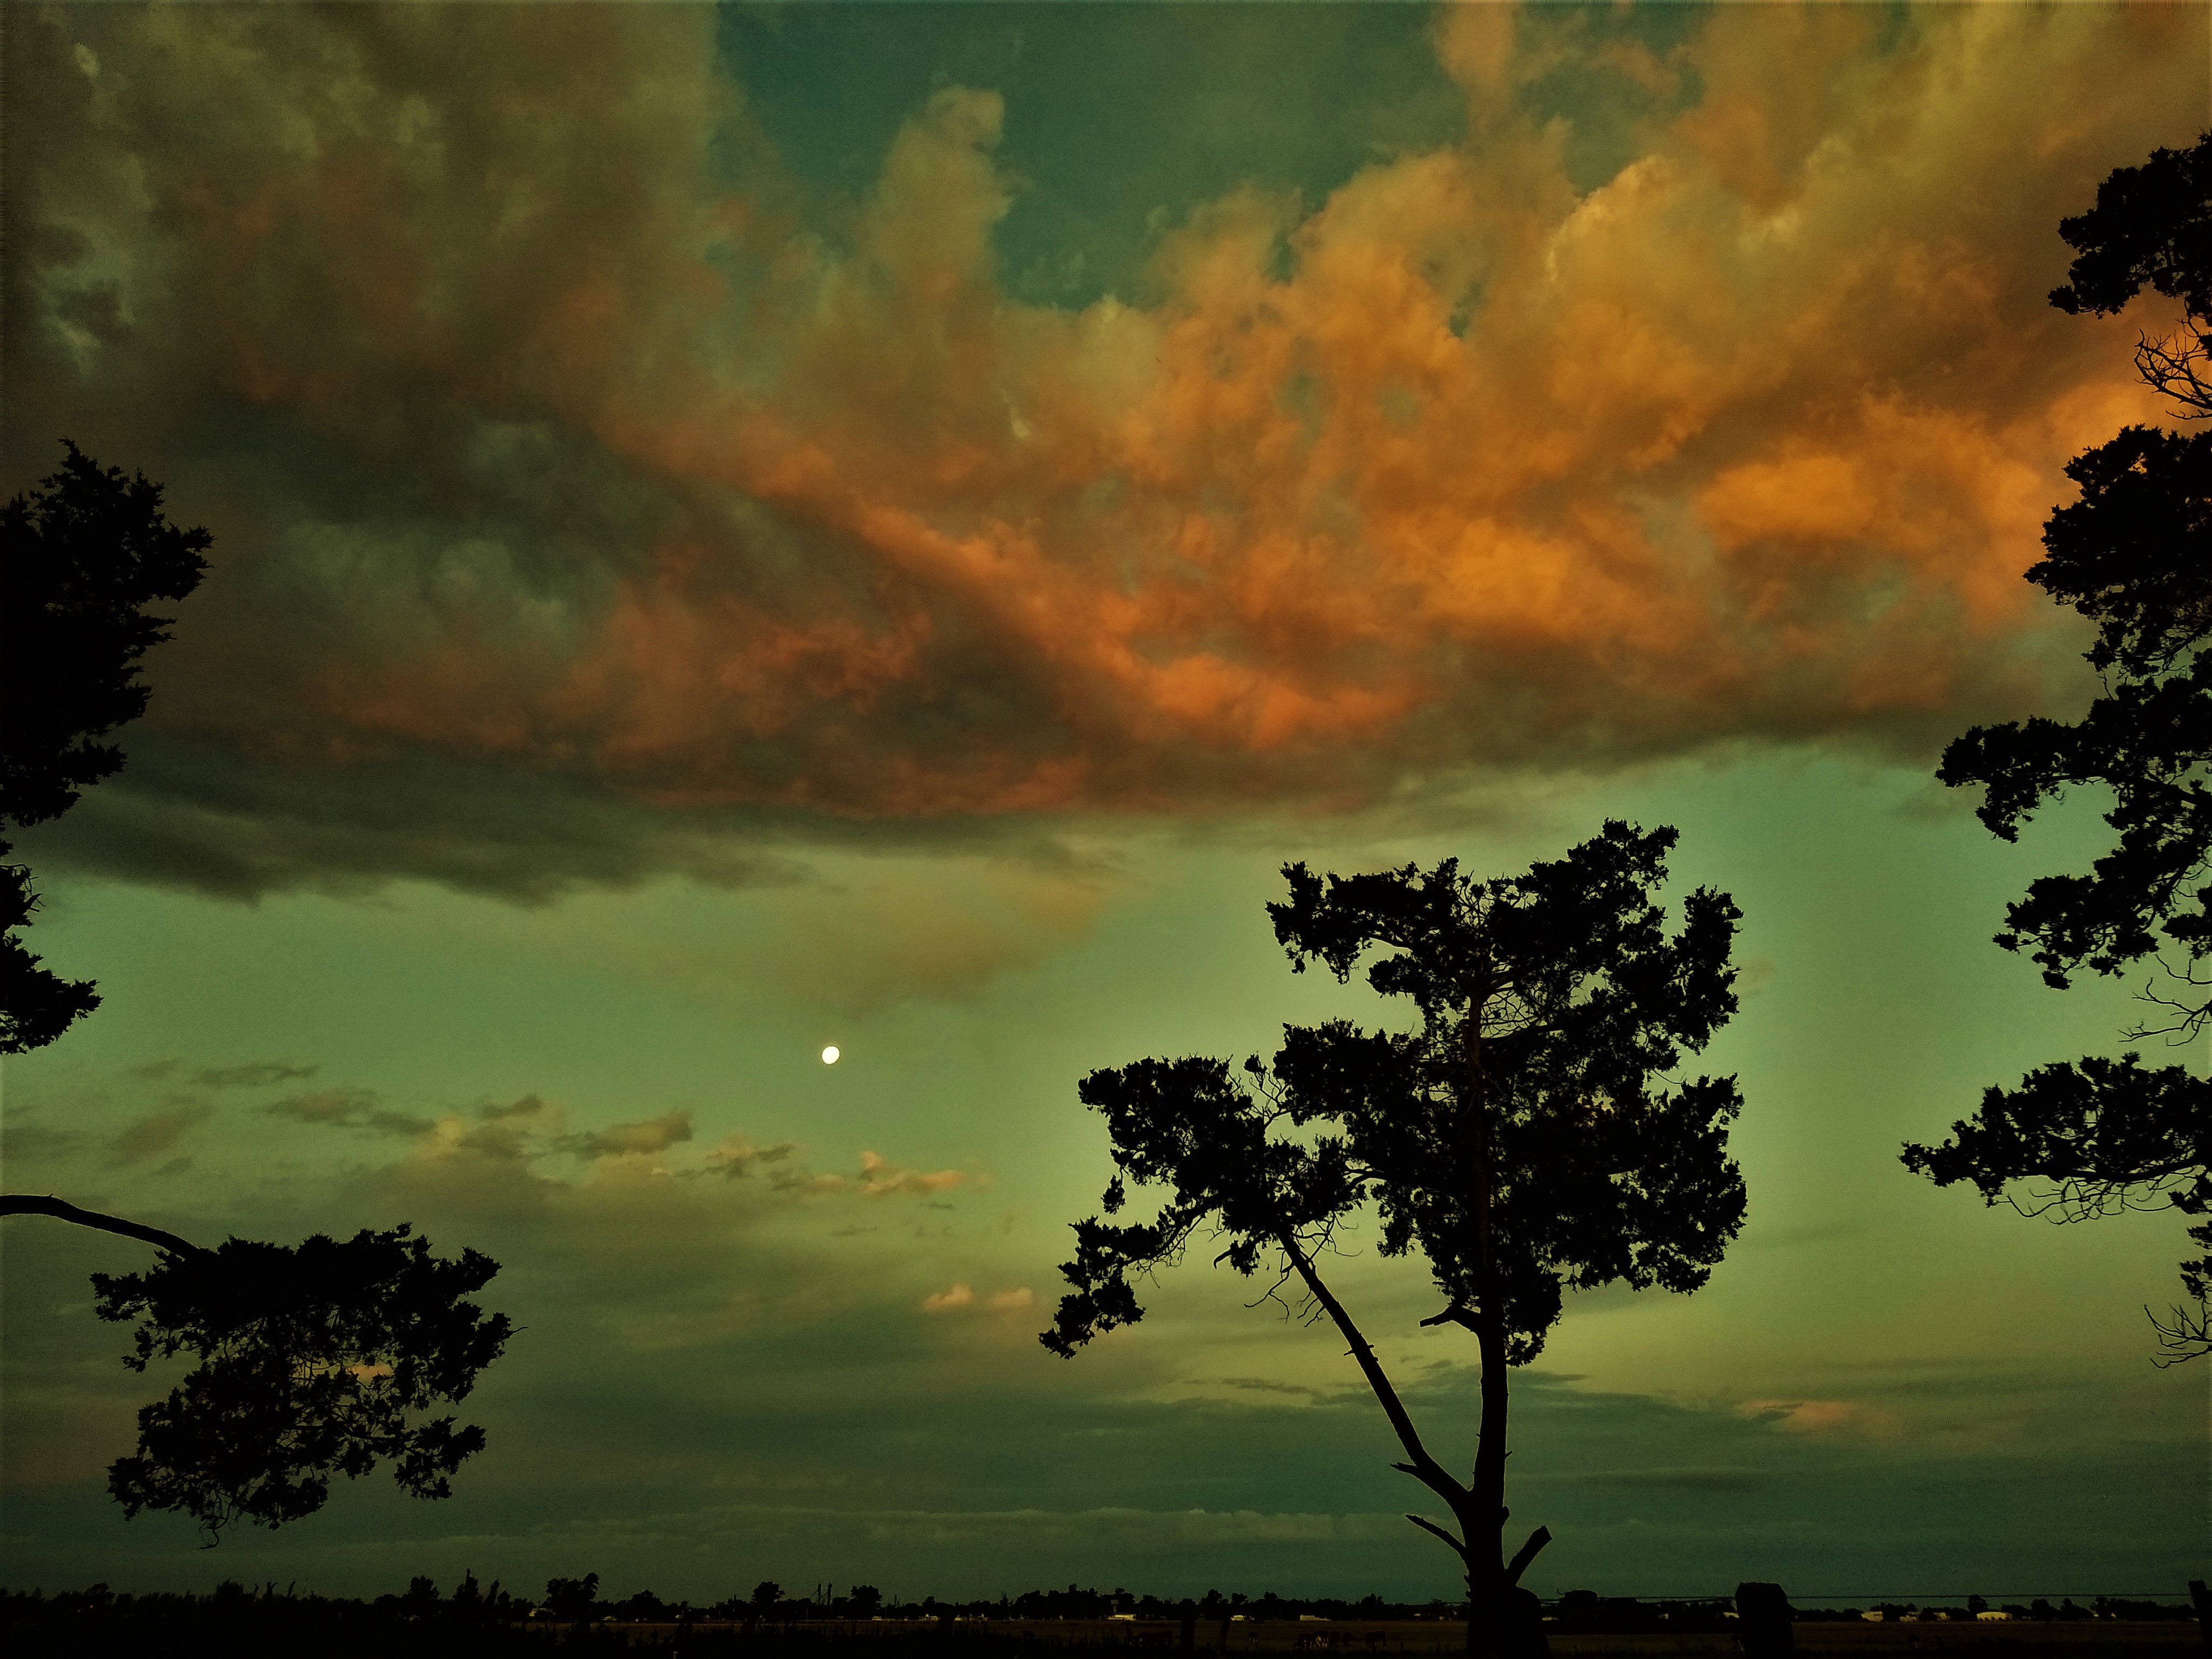
cloud, moon, tree, sunset, sky, orange clouds, night, nature, natural landscape, green, atmospheric phenomenon, atmosphere, evening, daytime, horizon, morning, dusk, cumulus, landscape, woody plant, leaf, branch, plant, rural area, meteorological phenomenon, calm, sunlight, photography, darkness, plain, afterglow, world, silhouette